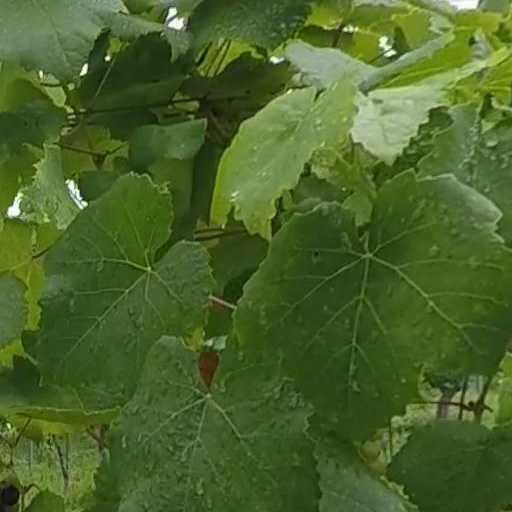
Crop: grape